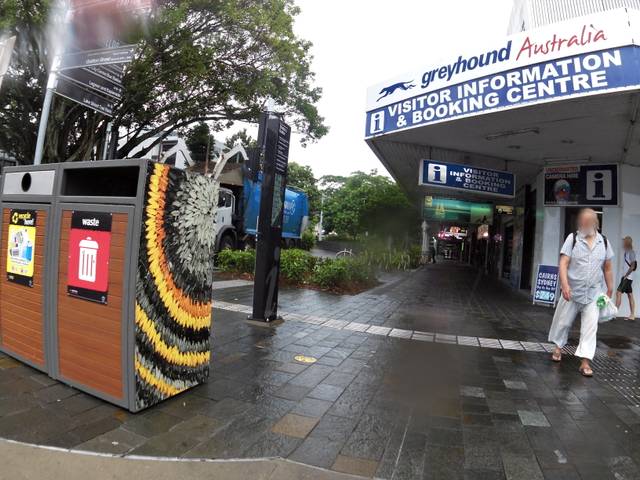
Region: Australia
Coordinates: -16.923, 145.775